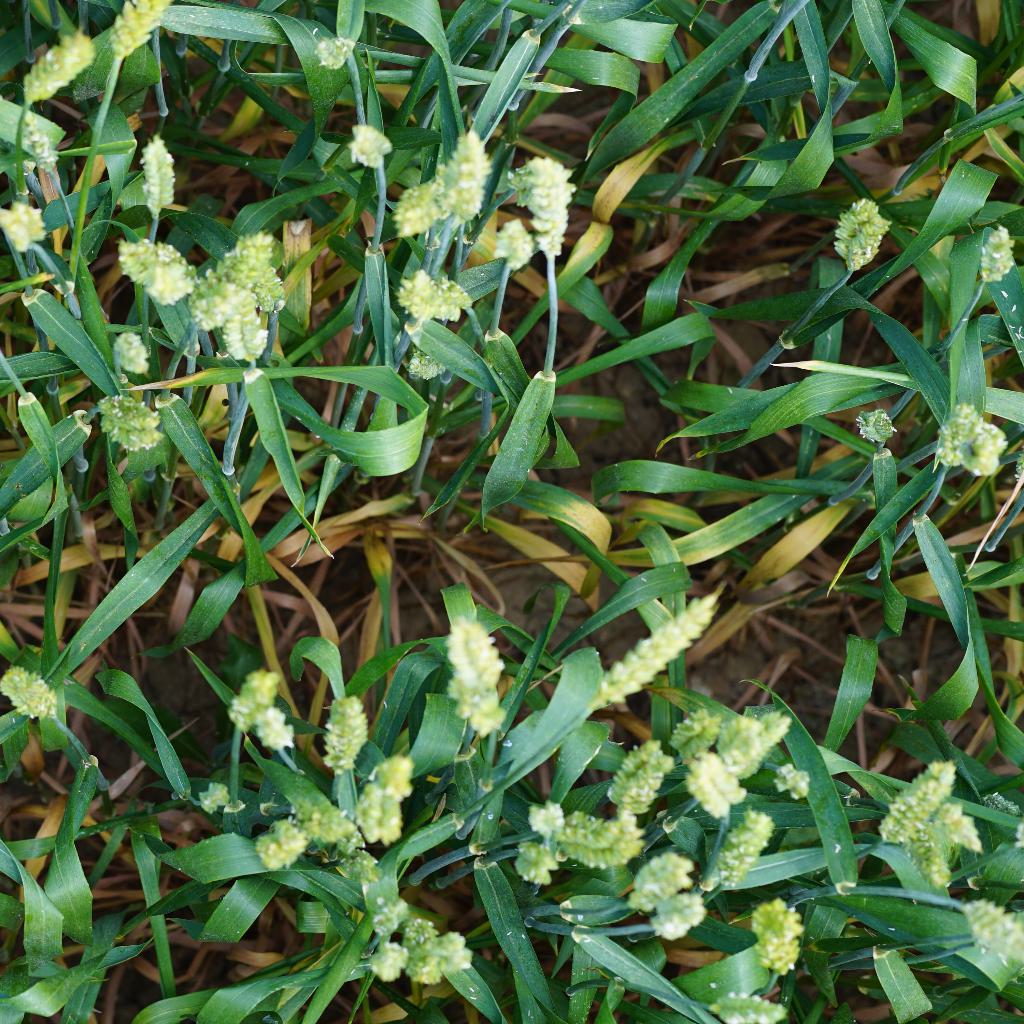
Country: France
Location: Gréoux
Wheat development stage: Filling